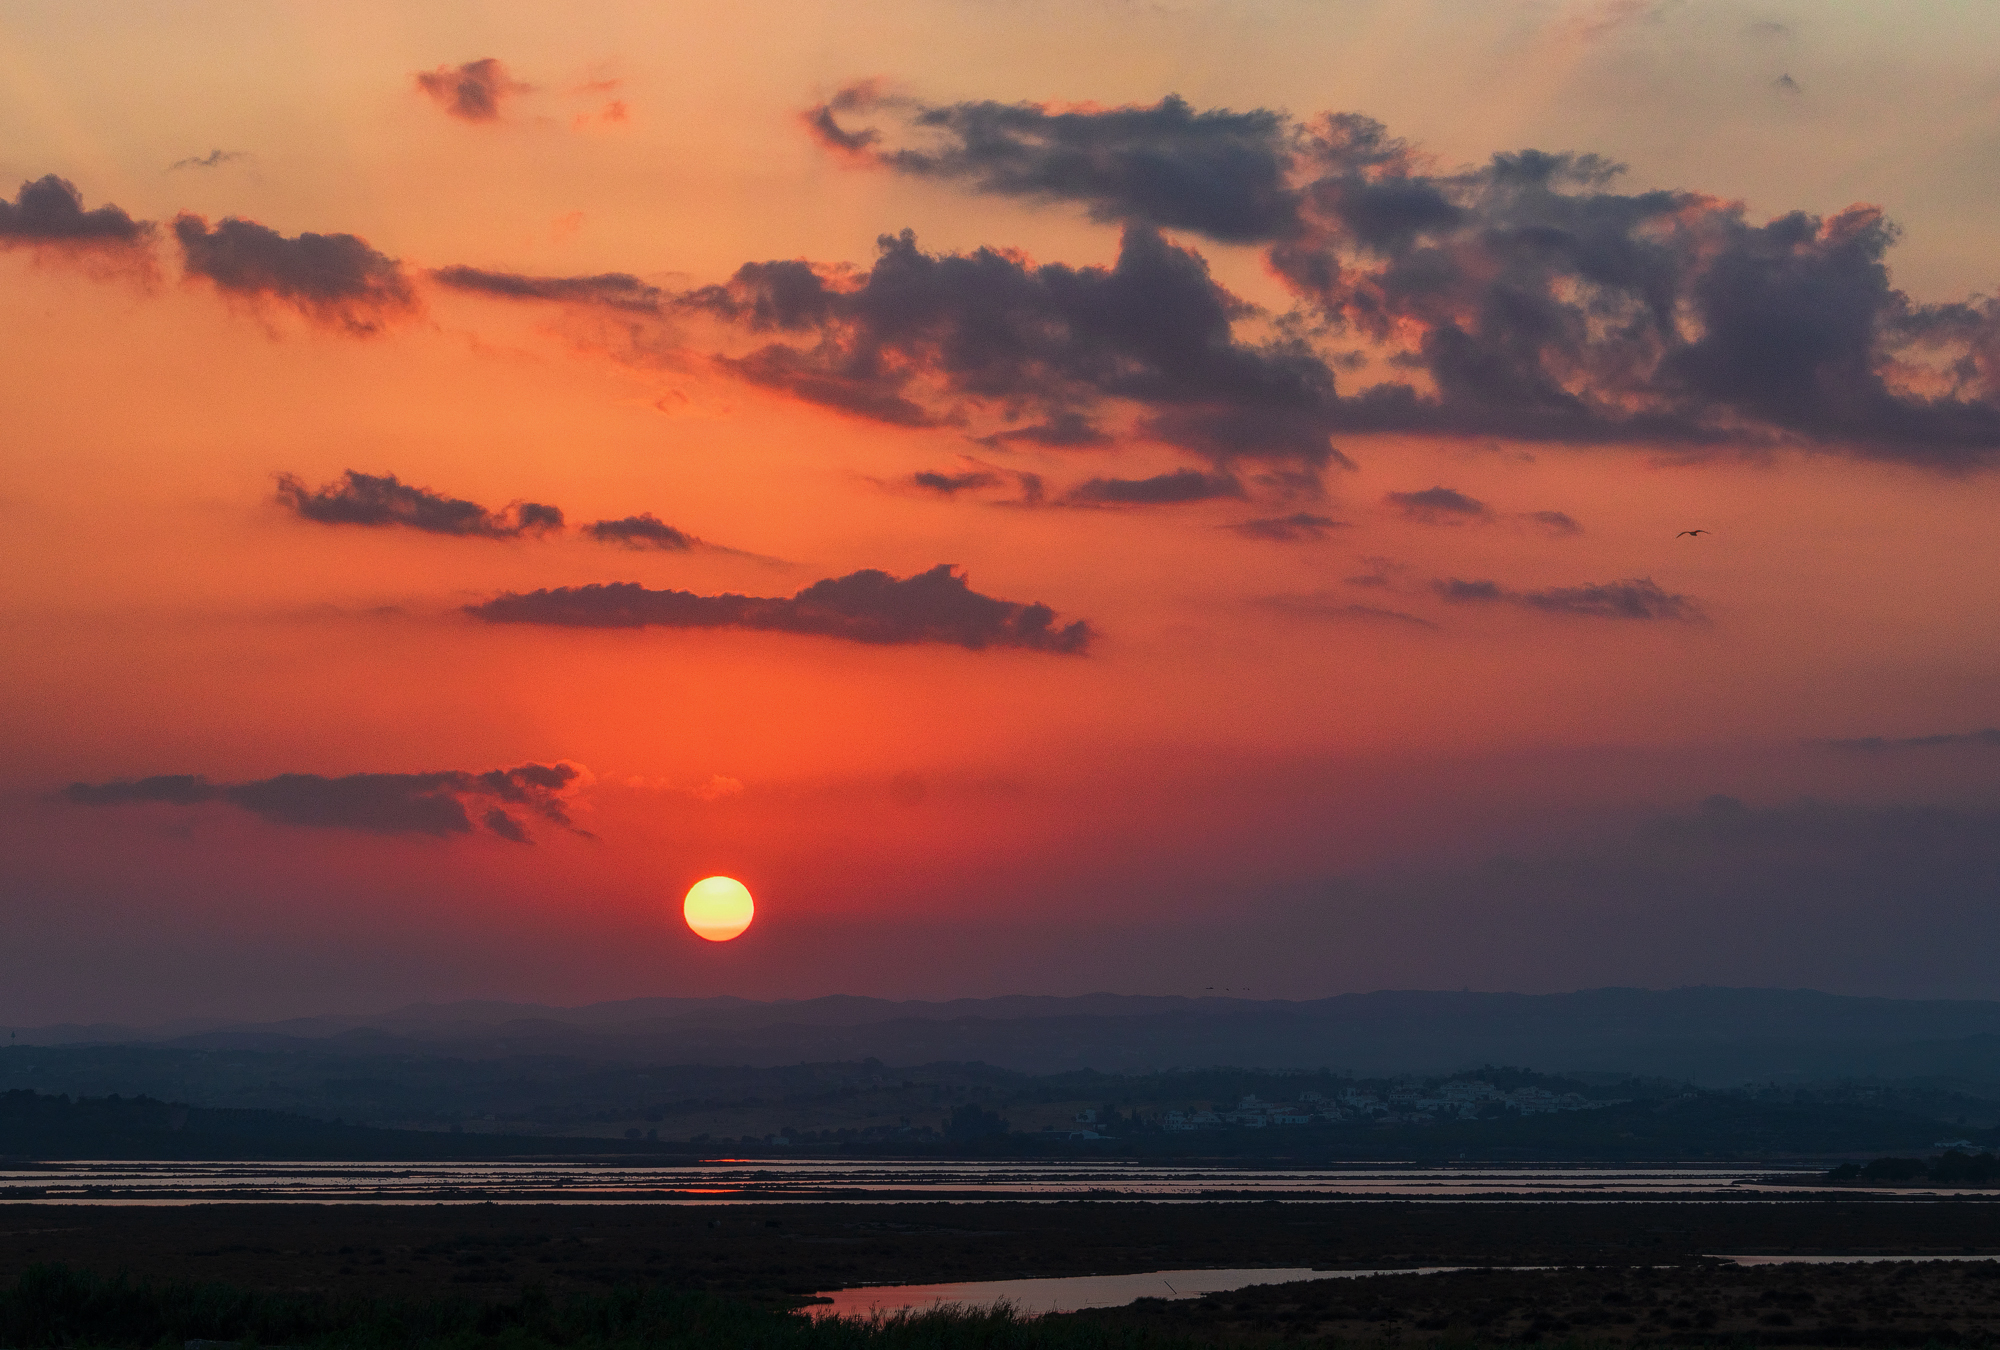
sky, sunset, cloud, water, atmosphere, ecoregion, afterglow, light, nature, orange, dusk, red sky at morning, sunlight, sunrise, natural landscape, atmospheric phenomenon, horizon, morning, cumulus, landscape, astronomical object, calm, tree, sun, beach, evening, wind wave, dawn, meteorological phenomenon, coast, tropics, ocean, heat, wave, sound, plant, city, lake, reflection, sea, headland, vacation, hill